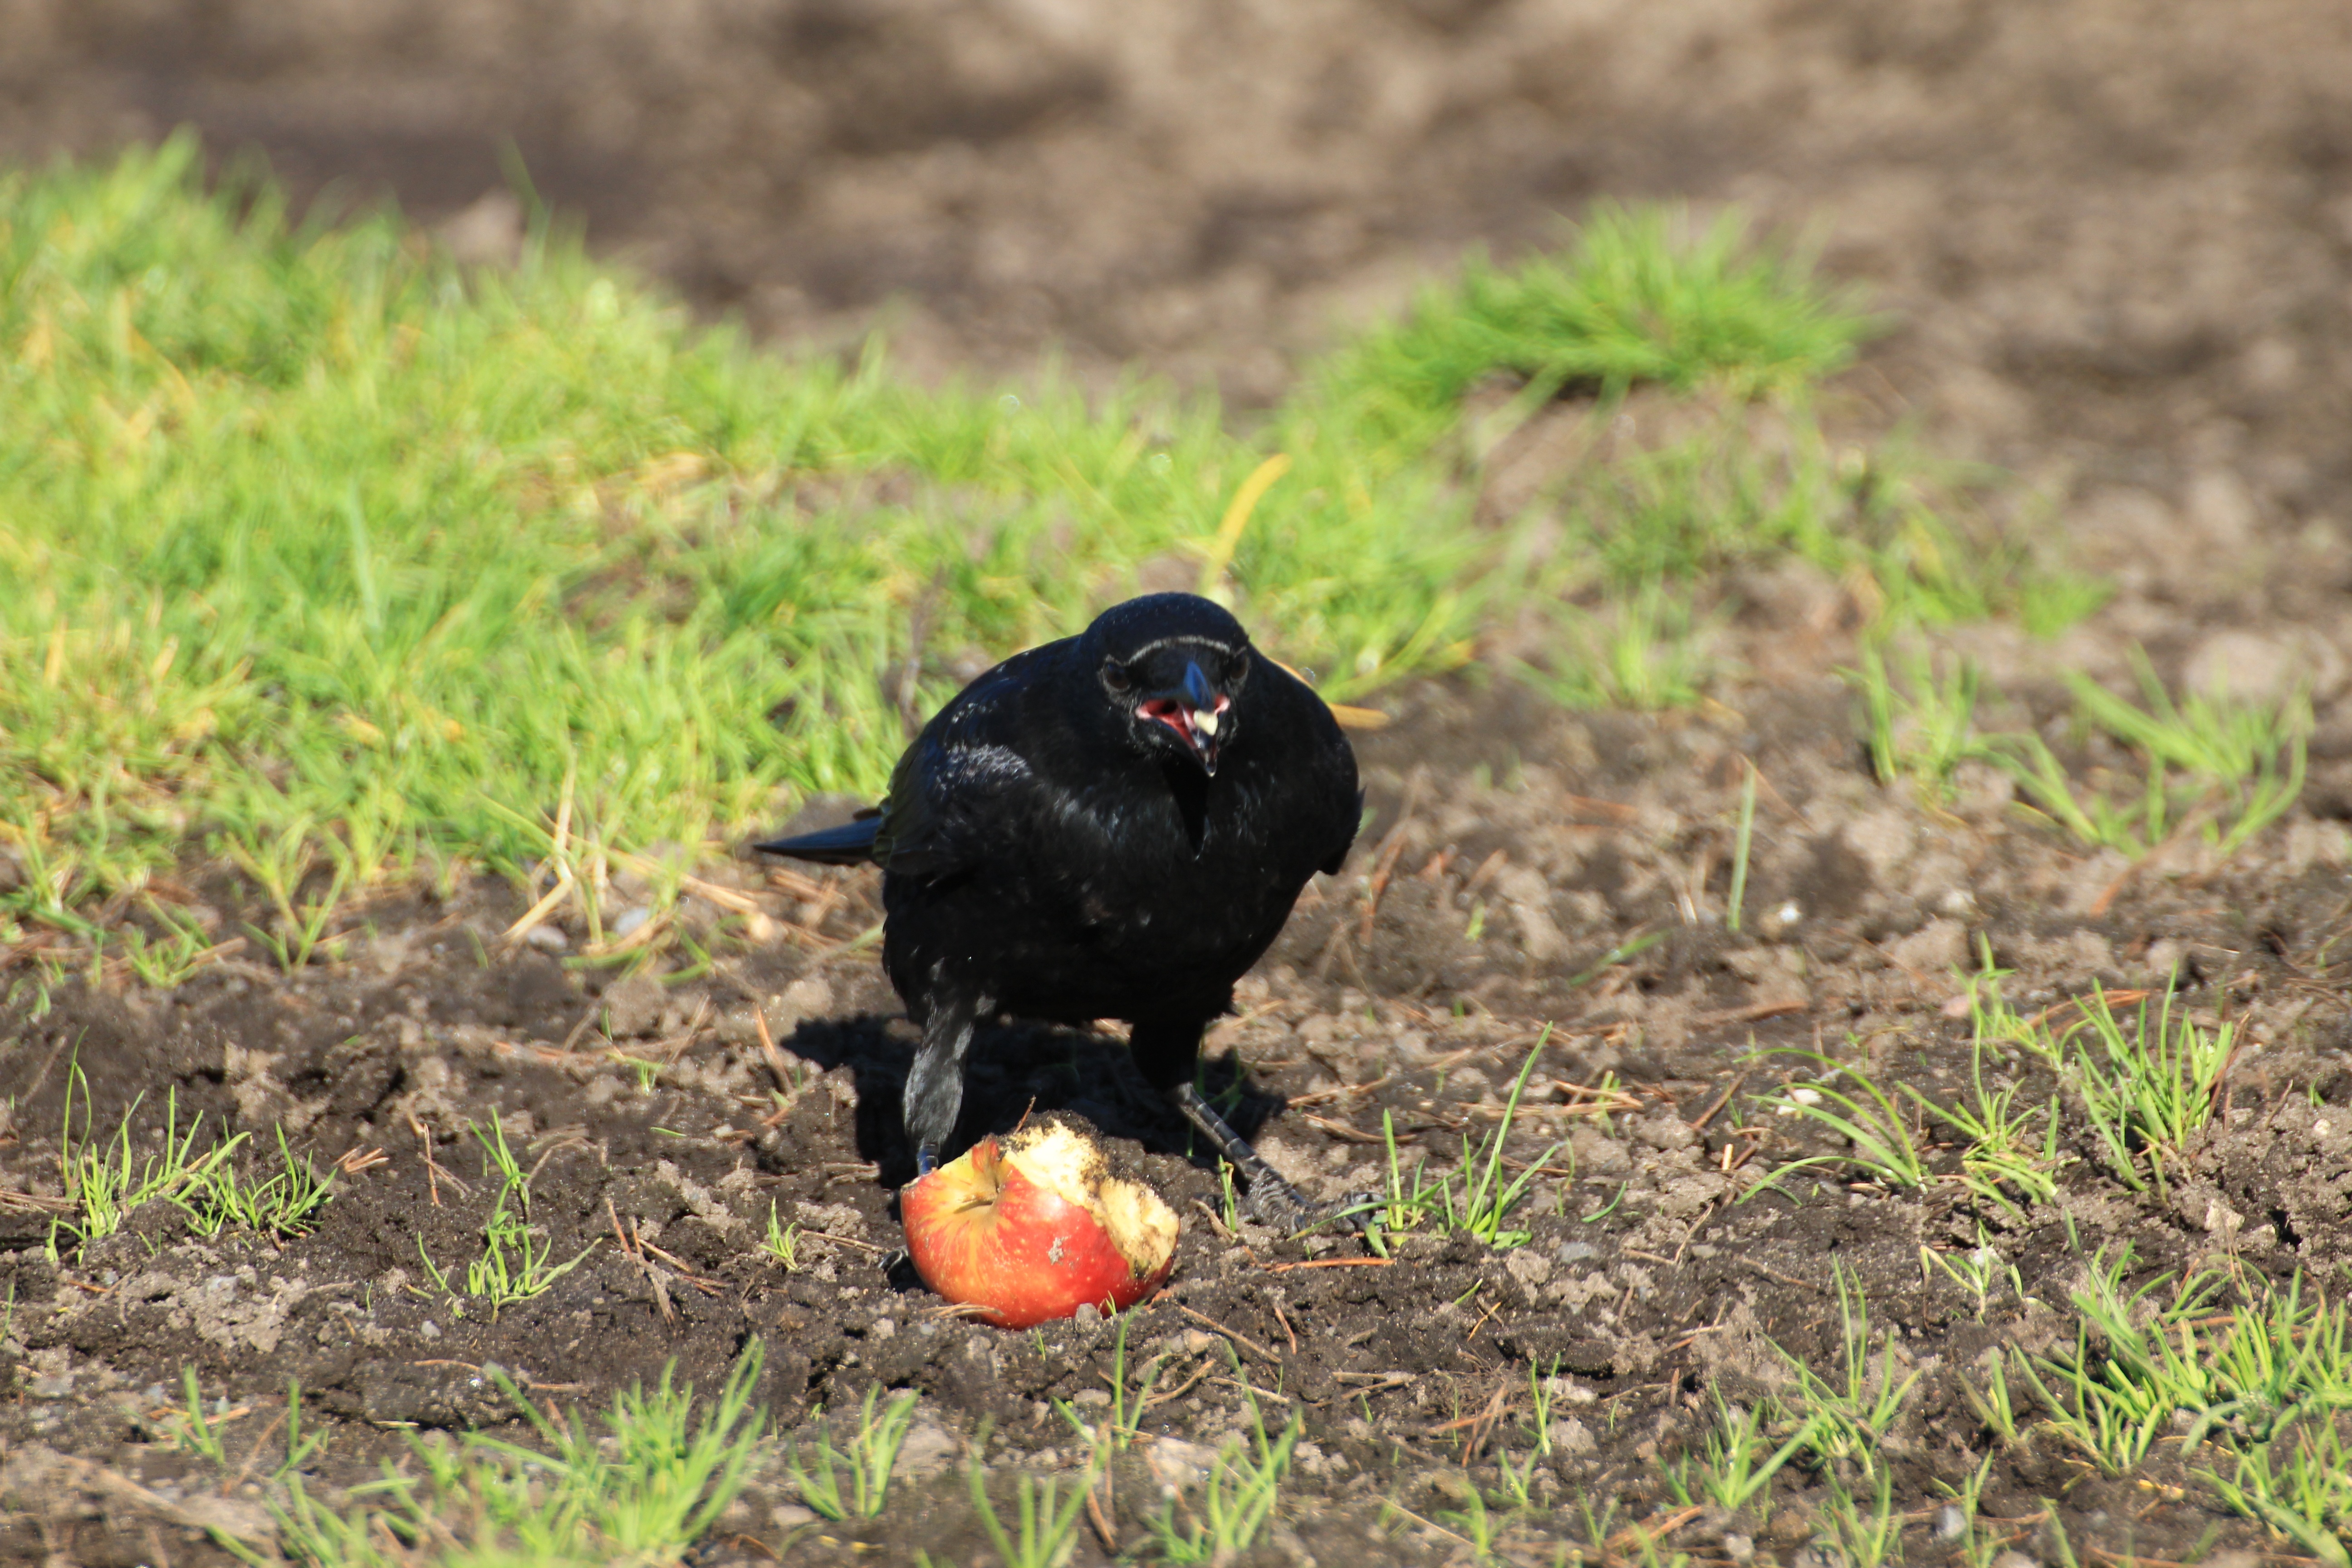
nature, bird, wildlife, black, fauna, crow, songbird, animals, rook, vertebrate, raven, blackbird, raven bird, animal world, corvidae, old world flycatcher, perching bird, corvus frugilegus